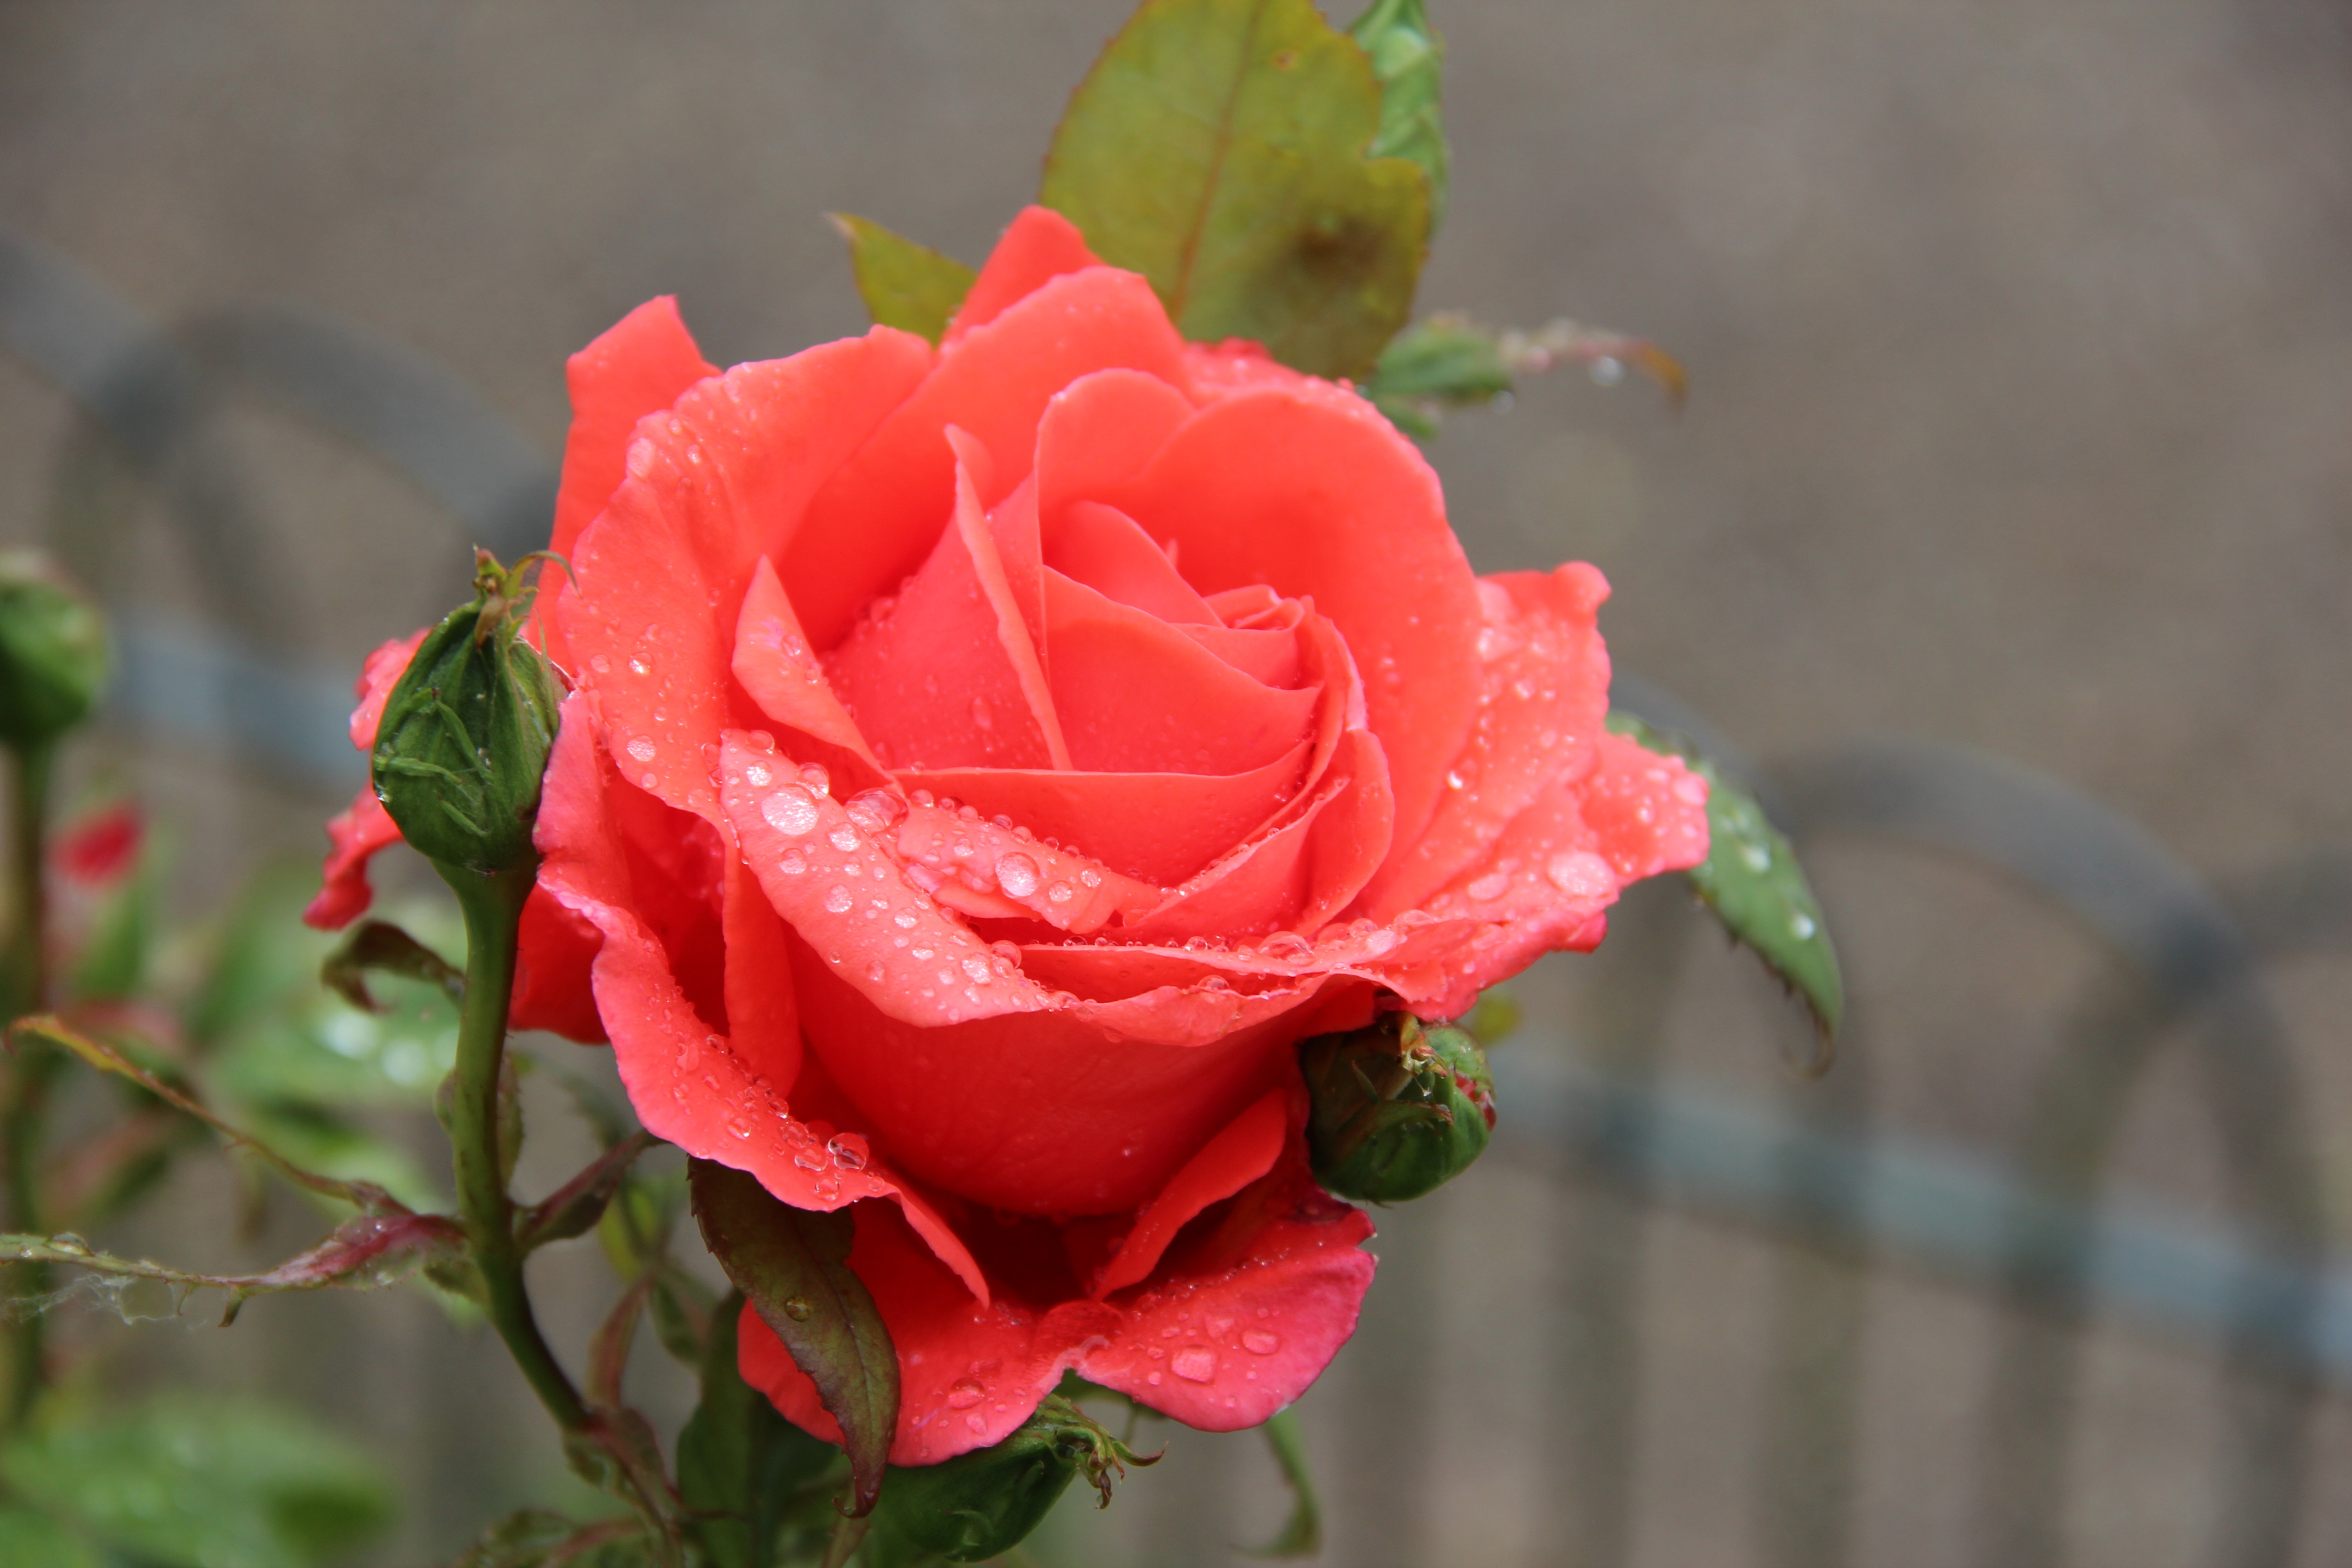
nature, dew, plant, flower, petal, rose, red, macro, garden, pink, flora, close up, floribunda, macro photography, flowering plant, garden roses, rose family, plant stem, land plant